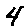
Label: 4